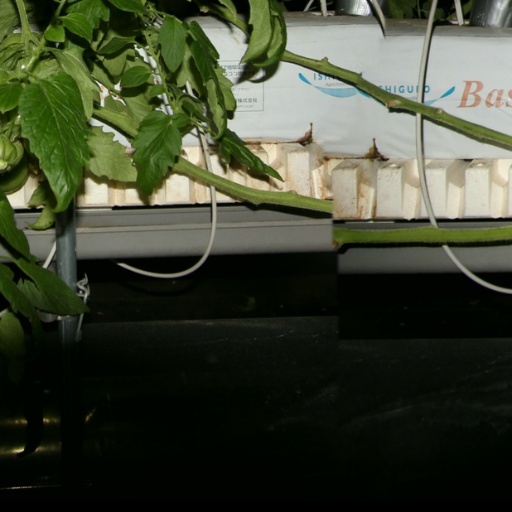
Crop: tomato